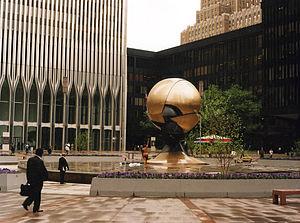
Le Six World Trade Center est un petit immeuble américain de 9 étages, situé dans le sud de Manhattan à New York, abritant plusieurs services détachés du gouvernement fédéral des États-Unis.